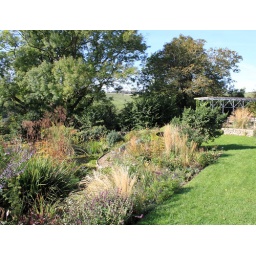
Purple and silver bed in October.